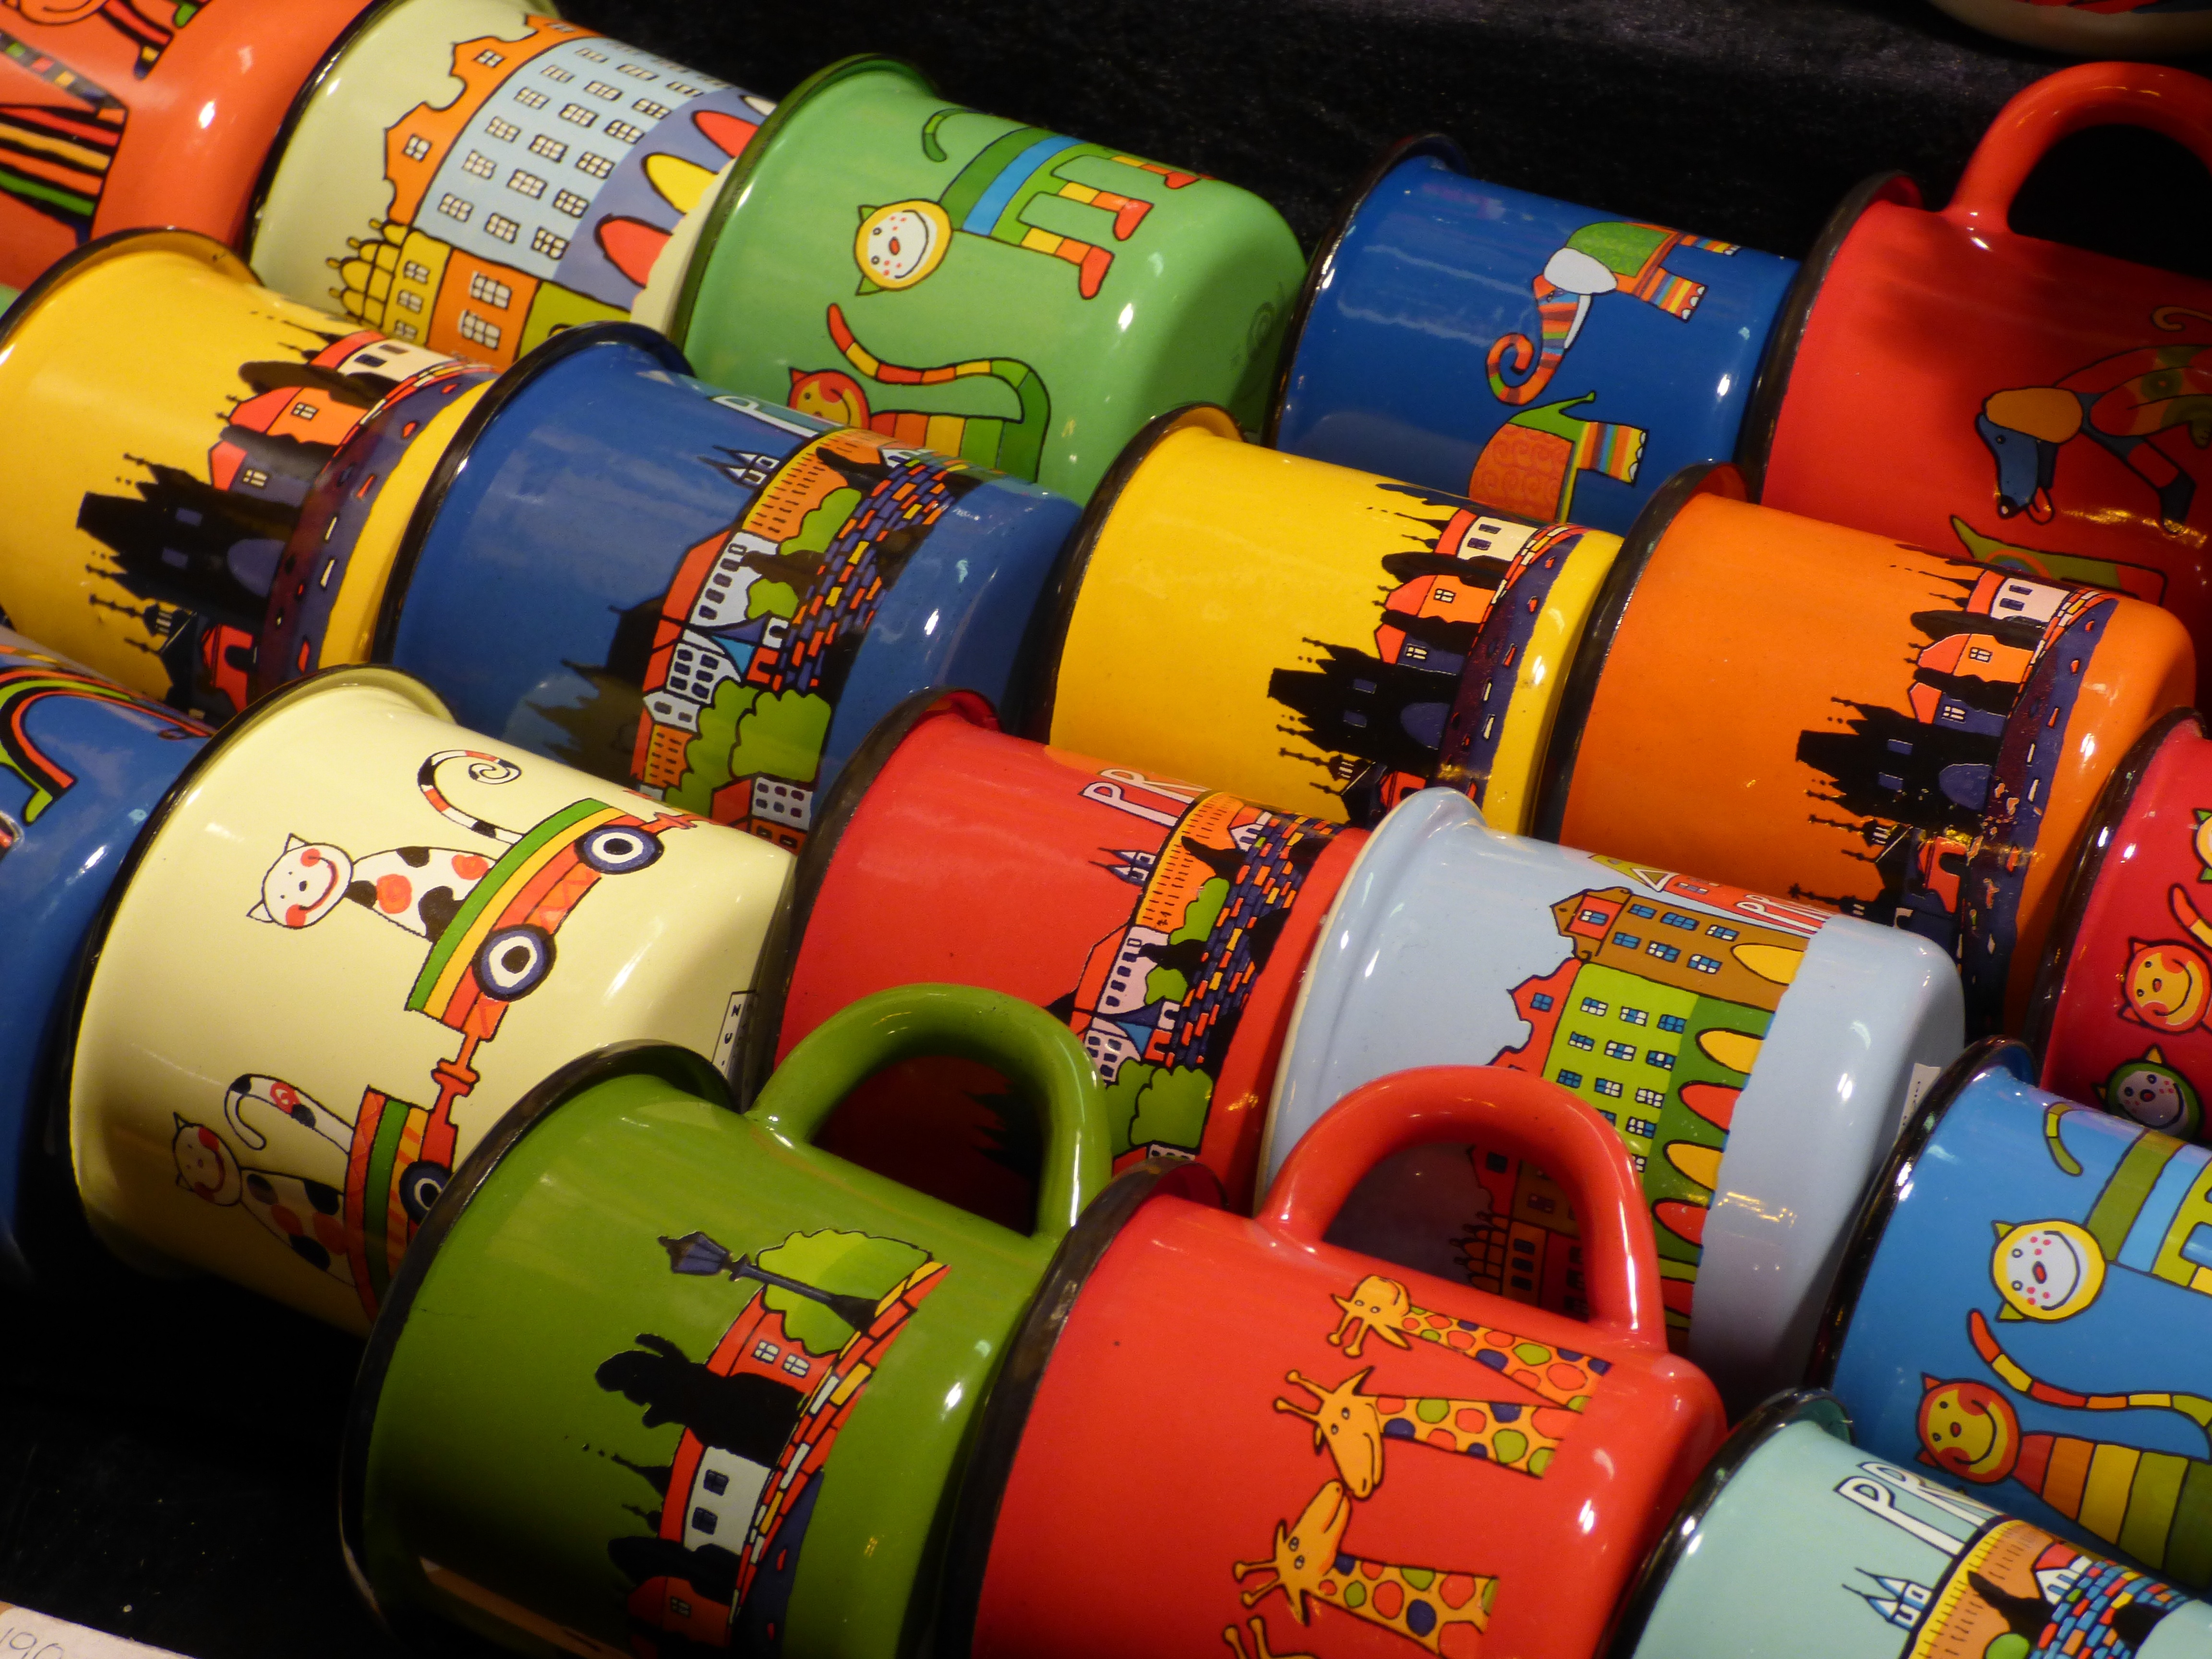
red, color, prague, colorful, tourism, mug, art, cups, wallpaper, handmade, painted, souvenir, czech republic